Landing

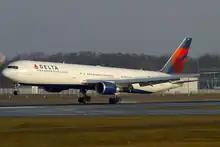
A landing Delta Air Lines Boeing 767-400ER. The smoke emanating from the left main undercarriage wheels shows that it touched down on that main landing gear first, which is normal procedure in a left cross wind.

In large transport category (airliner) aircraft, pilots land the aircraft by "flying the airplane on to the runway." The airspeed and attitude (pitch angle) of the plane are adjusted for landing. Thrust and pitch must be adjusted together, however the technique is reversed compared to light aircraft. In large aircraft, thrust is used to control airspeed and pitch is used to control rate of descent. The airspeed is kept well above stall speed and at a constant rate of descent. A flare is performed just before landing, and the descent rate is significantly reduced, causing a light touch down. Upon touchdown, spoilers (sometimes called "lift dumpers") are deployed to dramatically reduce the lift and transfer the aircraft's weight to its wheels, where mechanical braking, such as an autobrake system, can take effect. Reverse thrust is used by many jet aircraft to help slow down just after touch-down, redirecting engine exhaust forward instead of back. Some propeller-driven airplanes also have this feature, where the blades of the propeller are re-angled to push air forward instead of back using the 'beta range'.